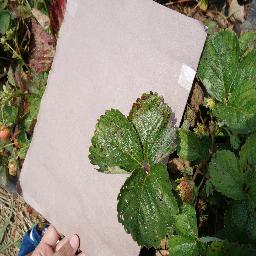
Label: Strawberry___Leaf_scorch